Operationalization

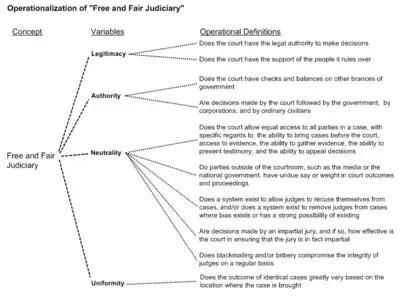
An operationalization diagram, used to illustrate obscure or ambiguous concepts in an academic paper. This particular example is tailored to use in the field of Political Science.

Operationalization is often used in the social sciences as part of the scientific method and psychometrics. Particular concerns about operationalization arise in cases that deal with complex concepts and complex stimuli (e.g., business research, software engineering) where unique threats to validity of operationalization are believed to exist.